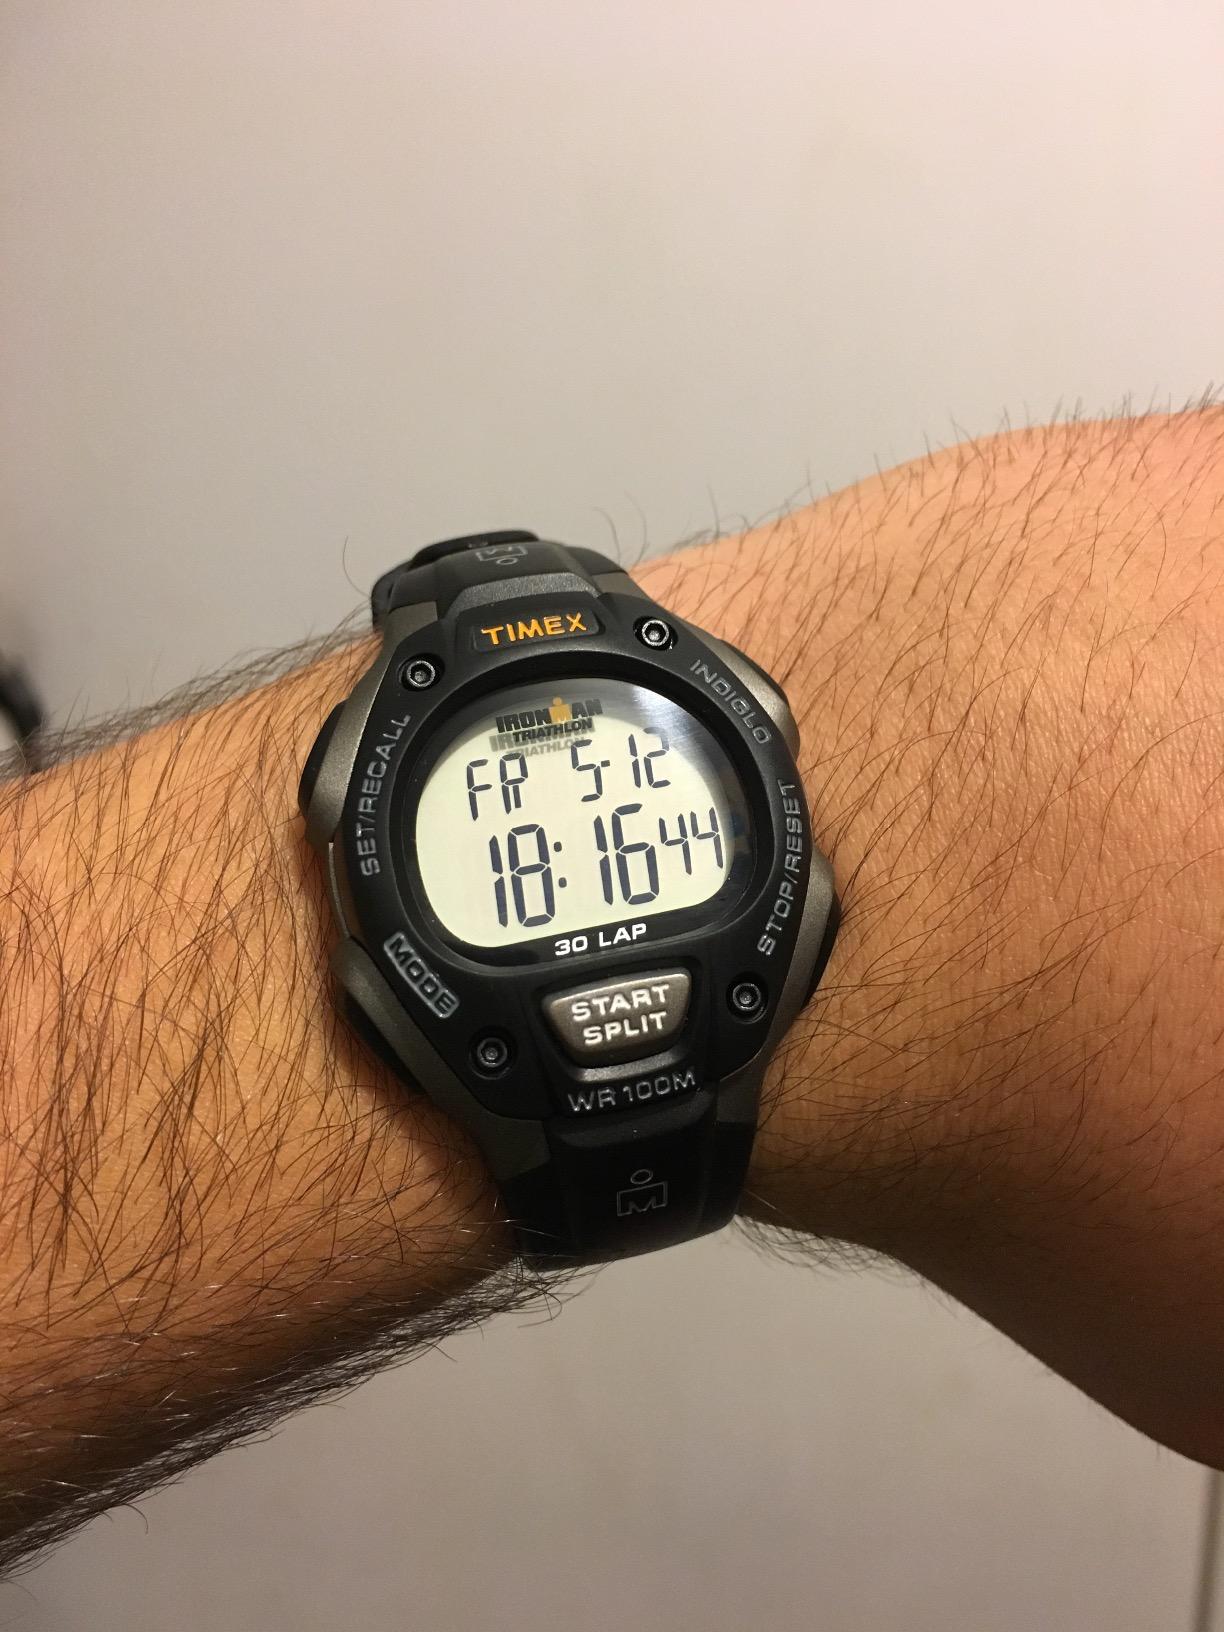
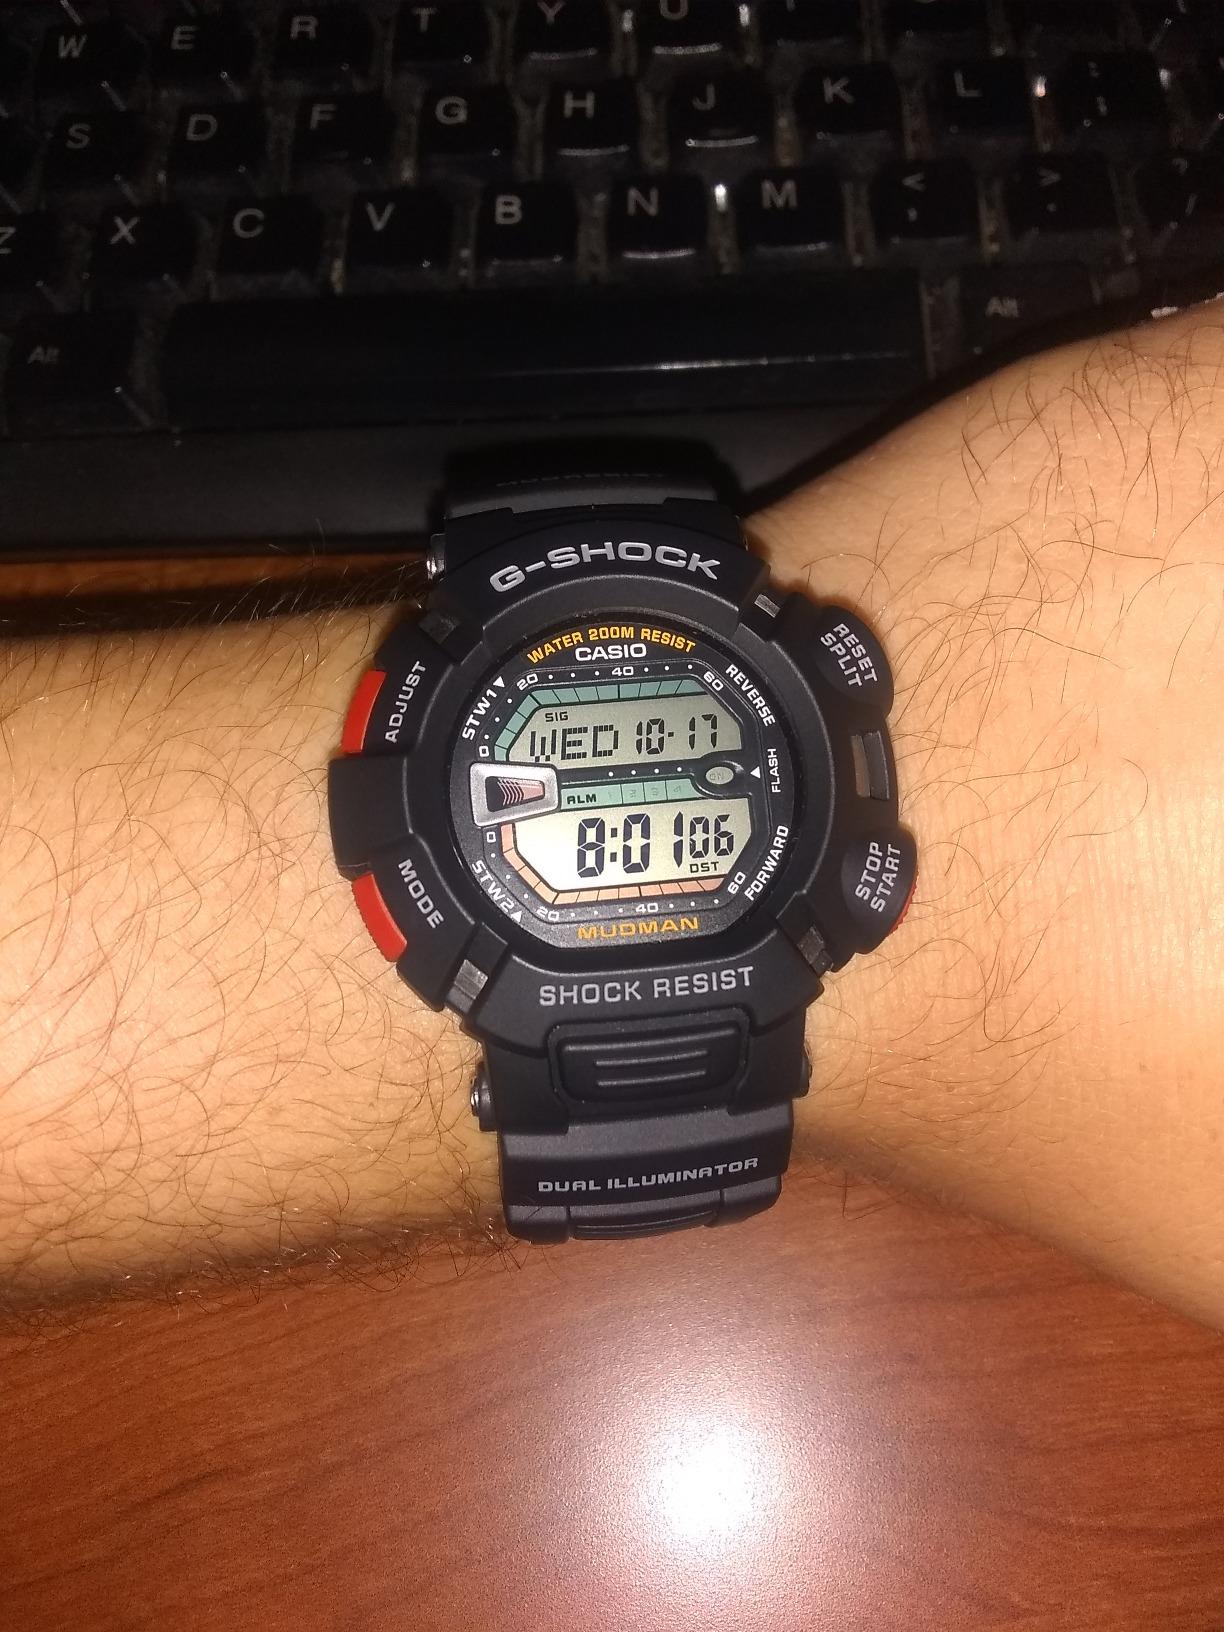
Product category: accessories_watch
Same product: no